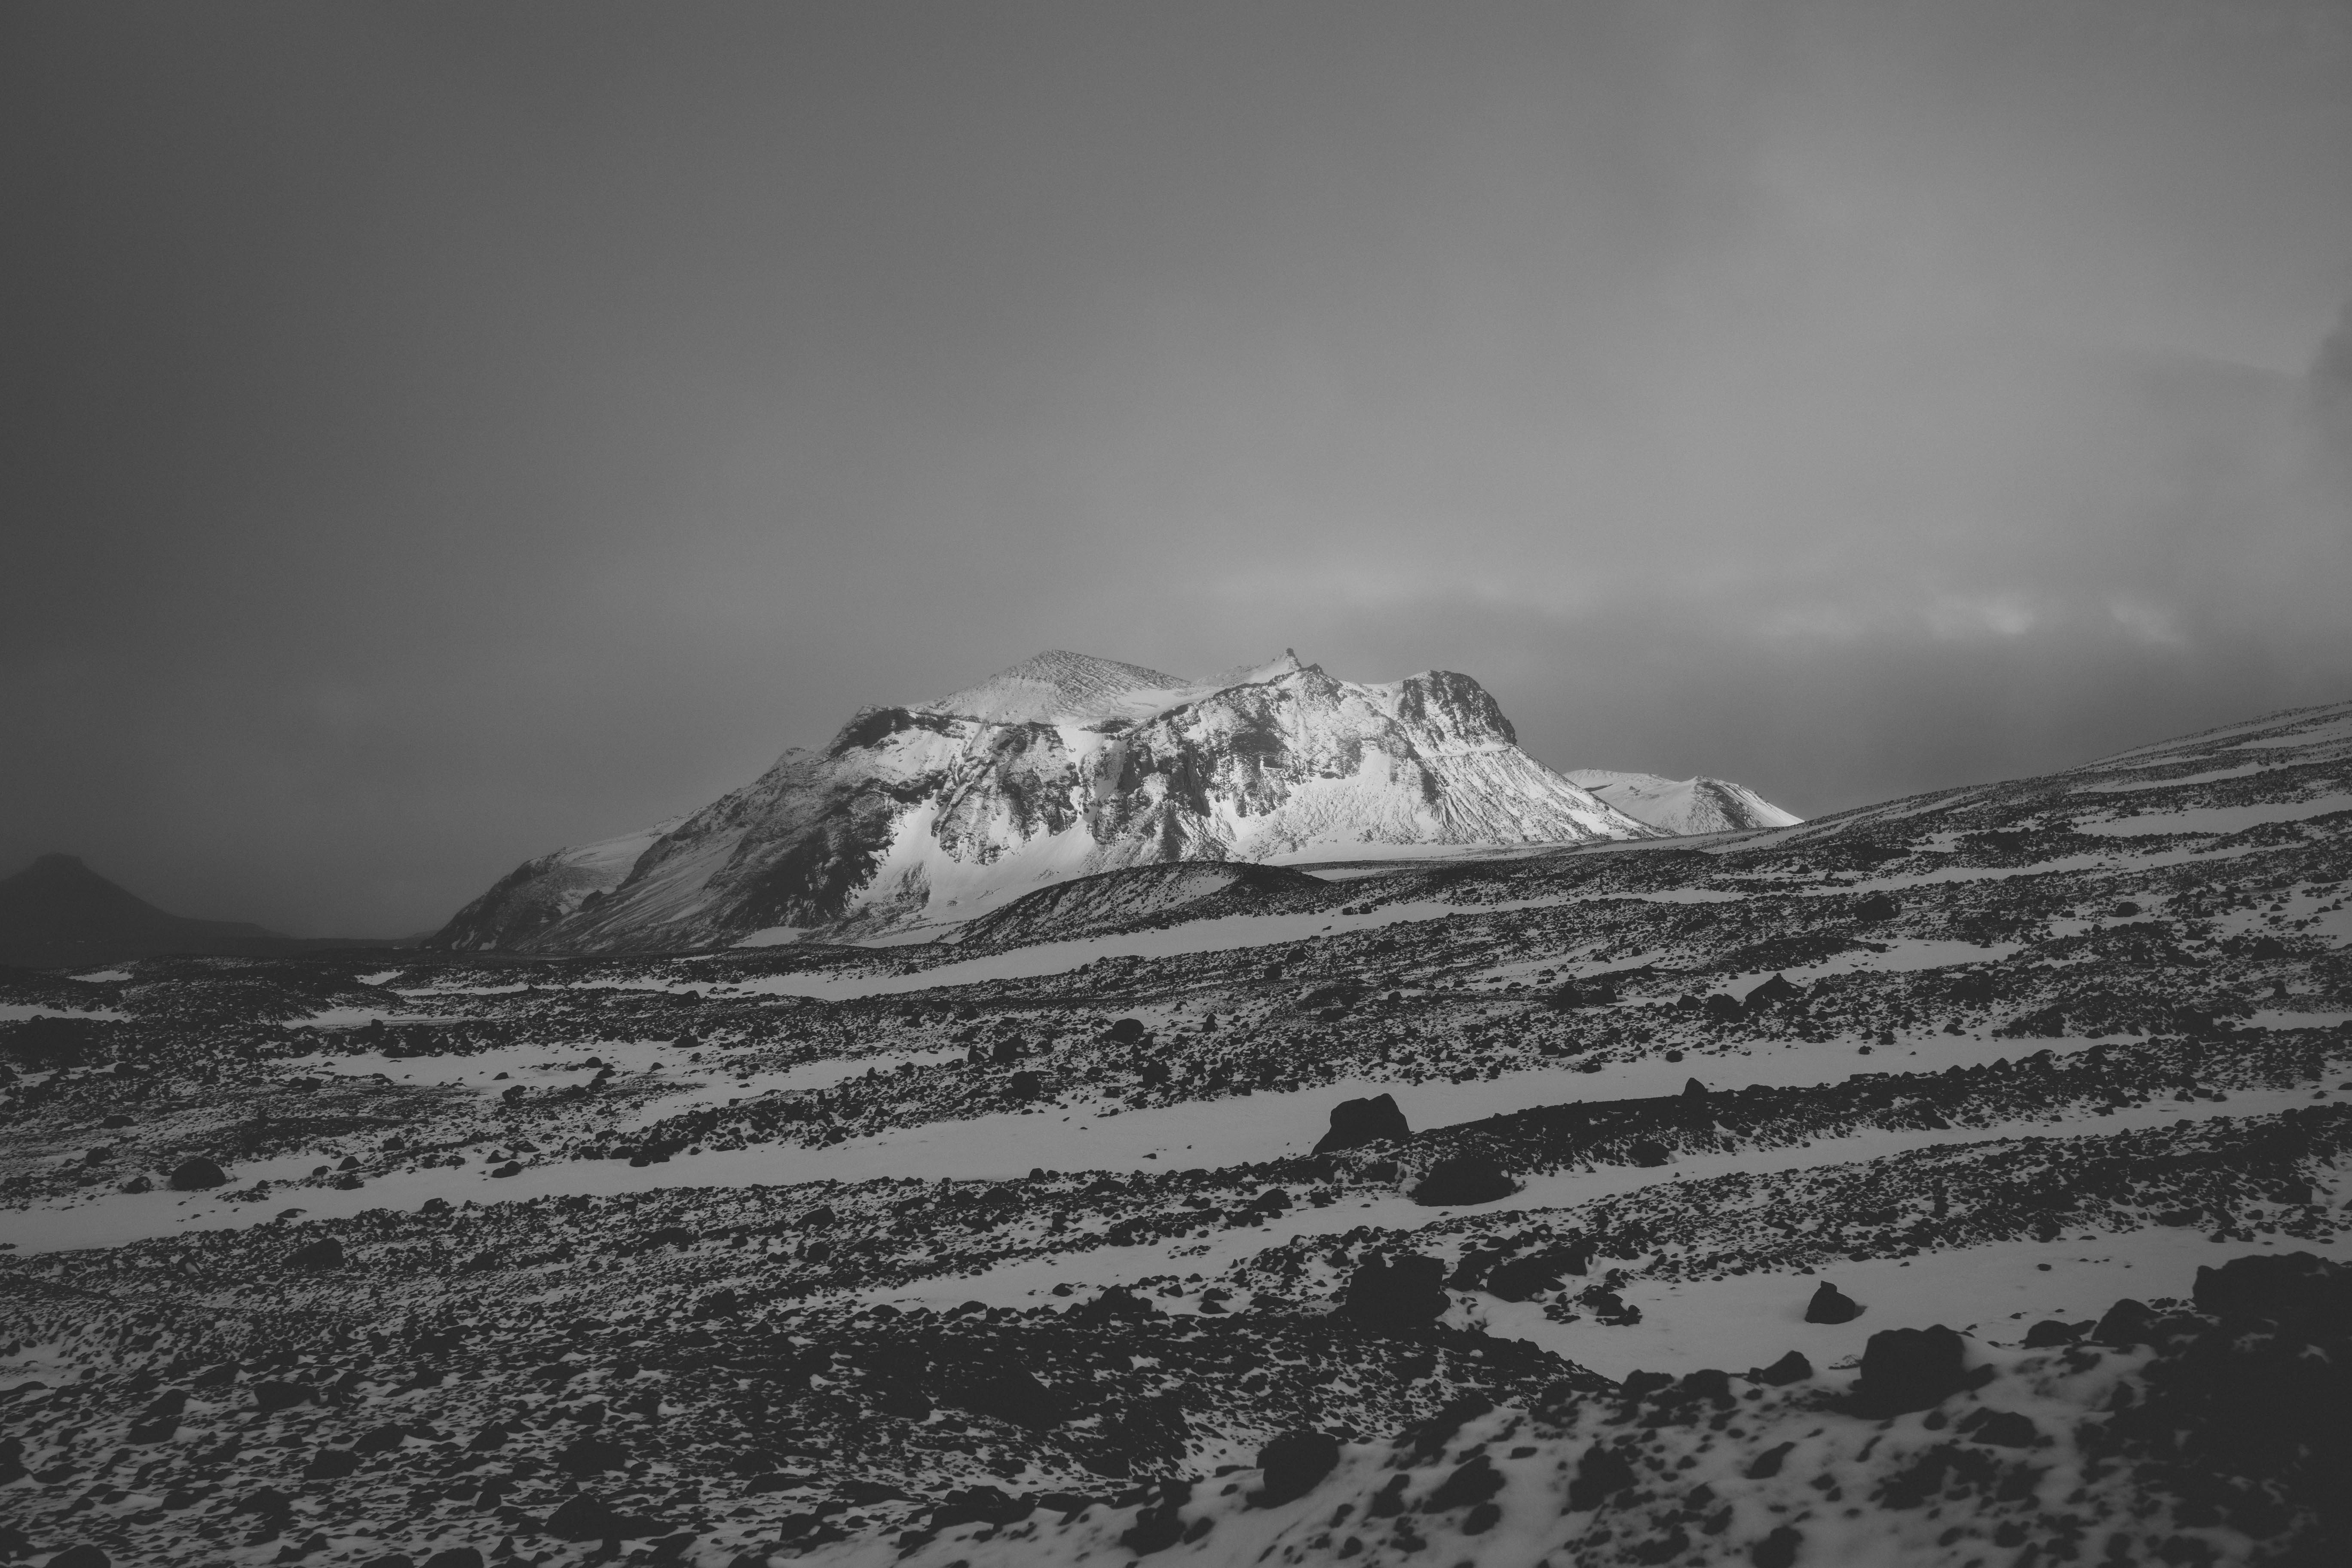
landscape, horizon, mountain, snow, winter, cloud, black and white, sky, mist, white, hill, mountain range, weather, darkness, monochrome, summit, plateau, landform, monochrome photography, geographical feature, atmospheric phenomenon, mountainous landforms